Judicial independence

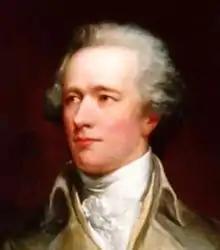
Alexander Hamilton, one of the Founding Fathers of the United States, by portraitist Daniel Huntington "c." 1865. In "The Federalist No. 78", published 28 May 1788, Hamilton wrote: "The complete independence of the courts of justice is particularly essential in a limited constitution."

Judicial independence serves as a safeguard for rights and privileges from a limited government and prevents executive and legislative encroachment upon those rights. It serves as a foundation for the rule of law and democracy. The rule of law means that all authority and power must come from an ultimate source of law. Under an independent judicial system, the courts and its officers are free from inappropriate intervention in the judiciary's affairs. With this independence, the judiciary can safeguard people's rights and freedoms which ensure equal protection for all.